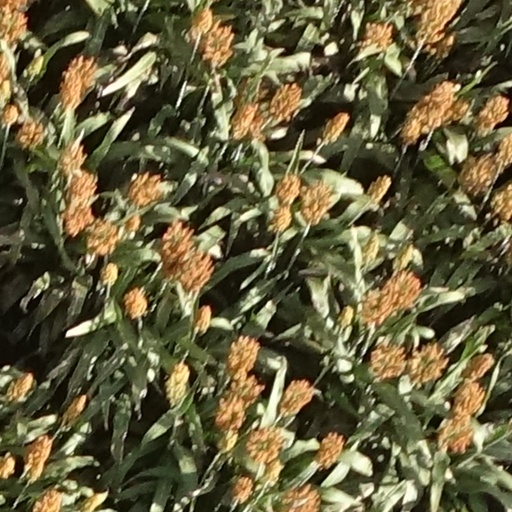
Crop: sorghum